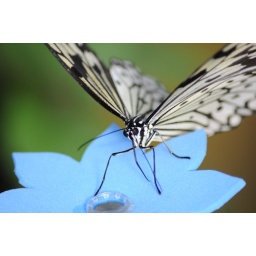
taken in the butterfly house at chester zoo